Ted Stevens

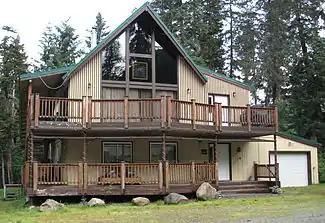
Stevens's home in Girdwood, Alaska

In 1979, Stevens began to recruit primary challengers for the Democratic nomination to Gravel for his re-election campaign the following year. After some courting, Stevens decided to back Clark Gruening, the grandson of Ernest Gruening, who Gravel had defeated in the primary 12 years prior. Stevens had also reportedly (and unsuccessfully) attempted to court Tony Motley, the other survivor of the 1978 crash to run as the Republican nominee, but Motley stated he had only briefly touched upon entering the race with Stevens and that he was not a candidate. The junior Gruening would defeat Gravel in the primary by a margin of 11 points. Gruening would then lose the election to banker Frank Murkowski by 7 points.